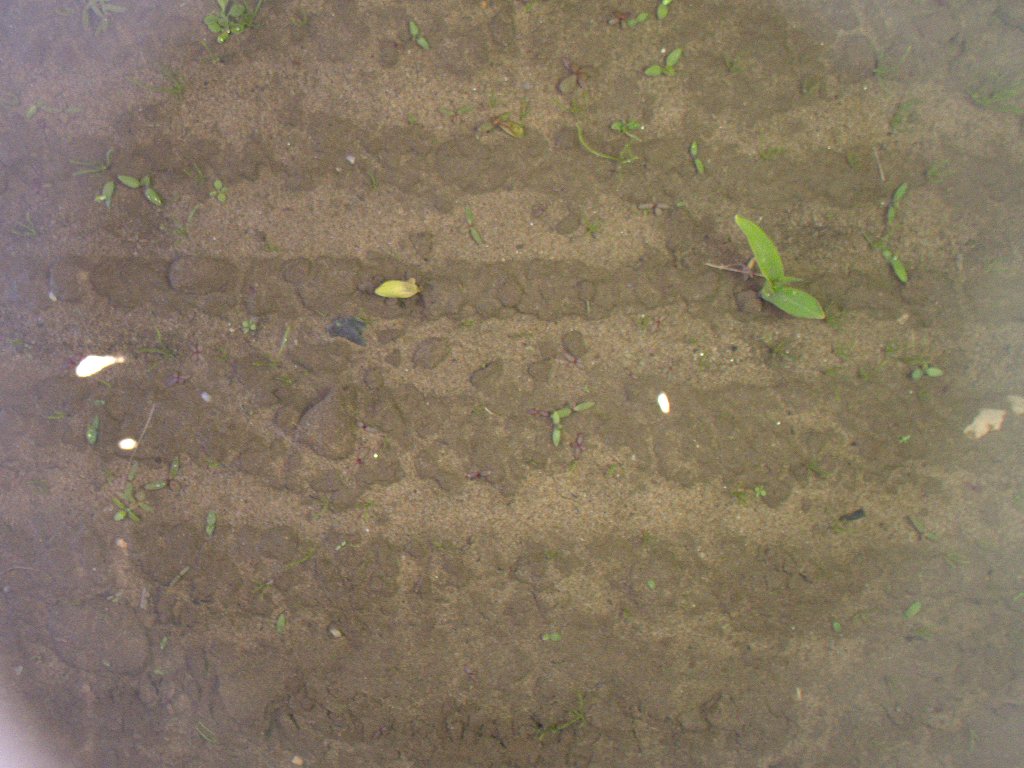
Crop: maize
Objects: maize, stem_maize